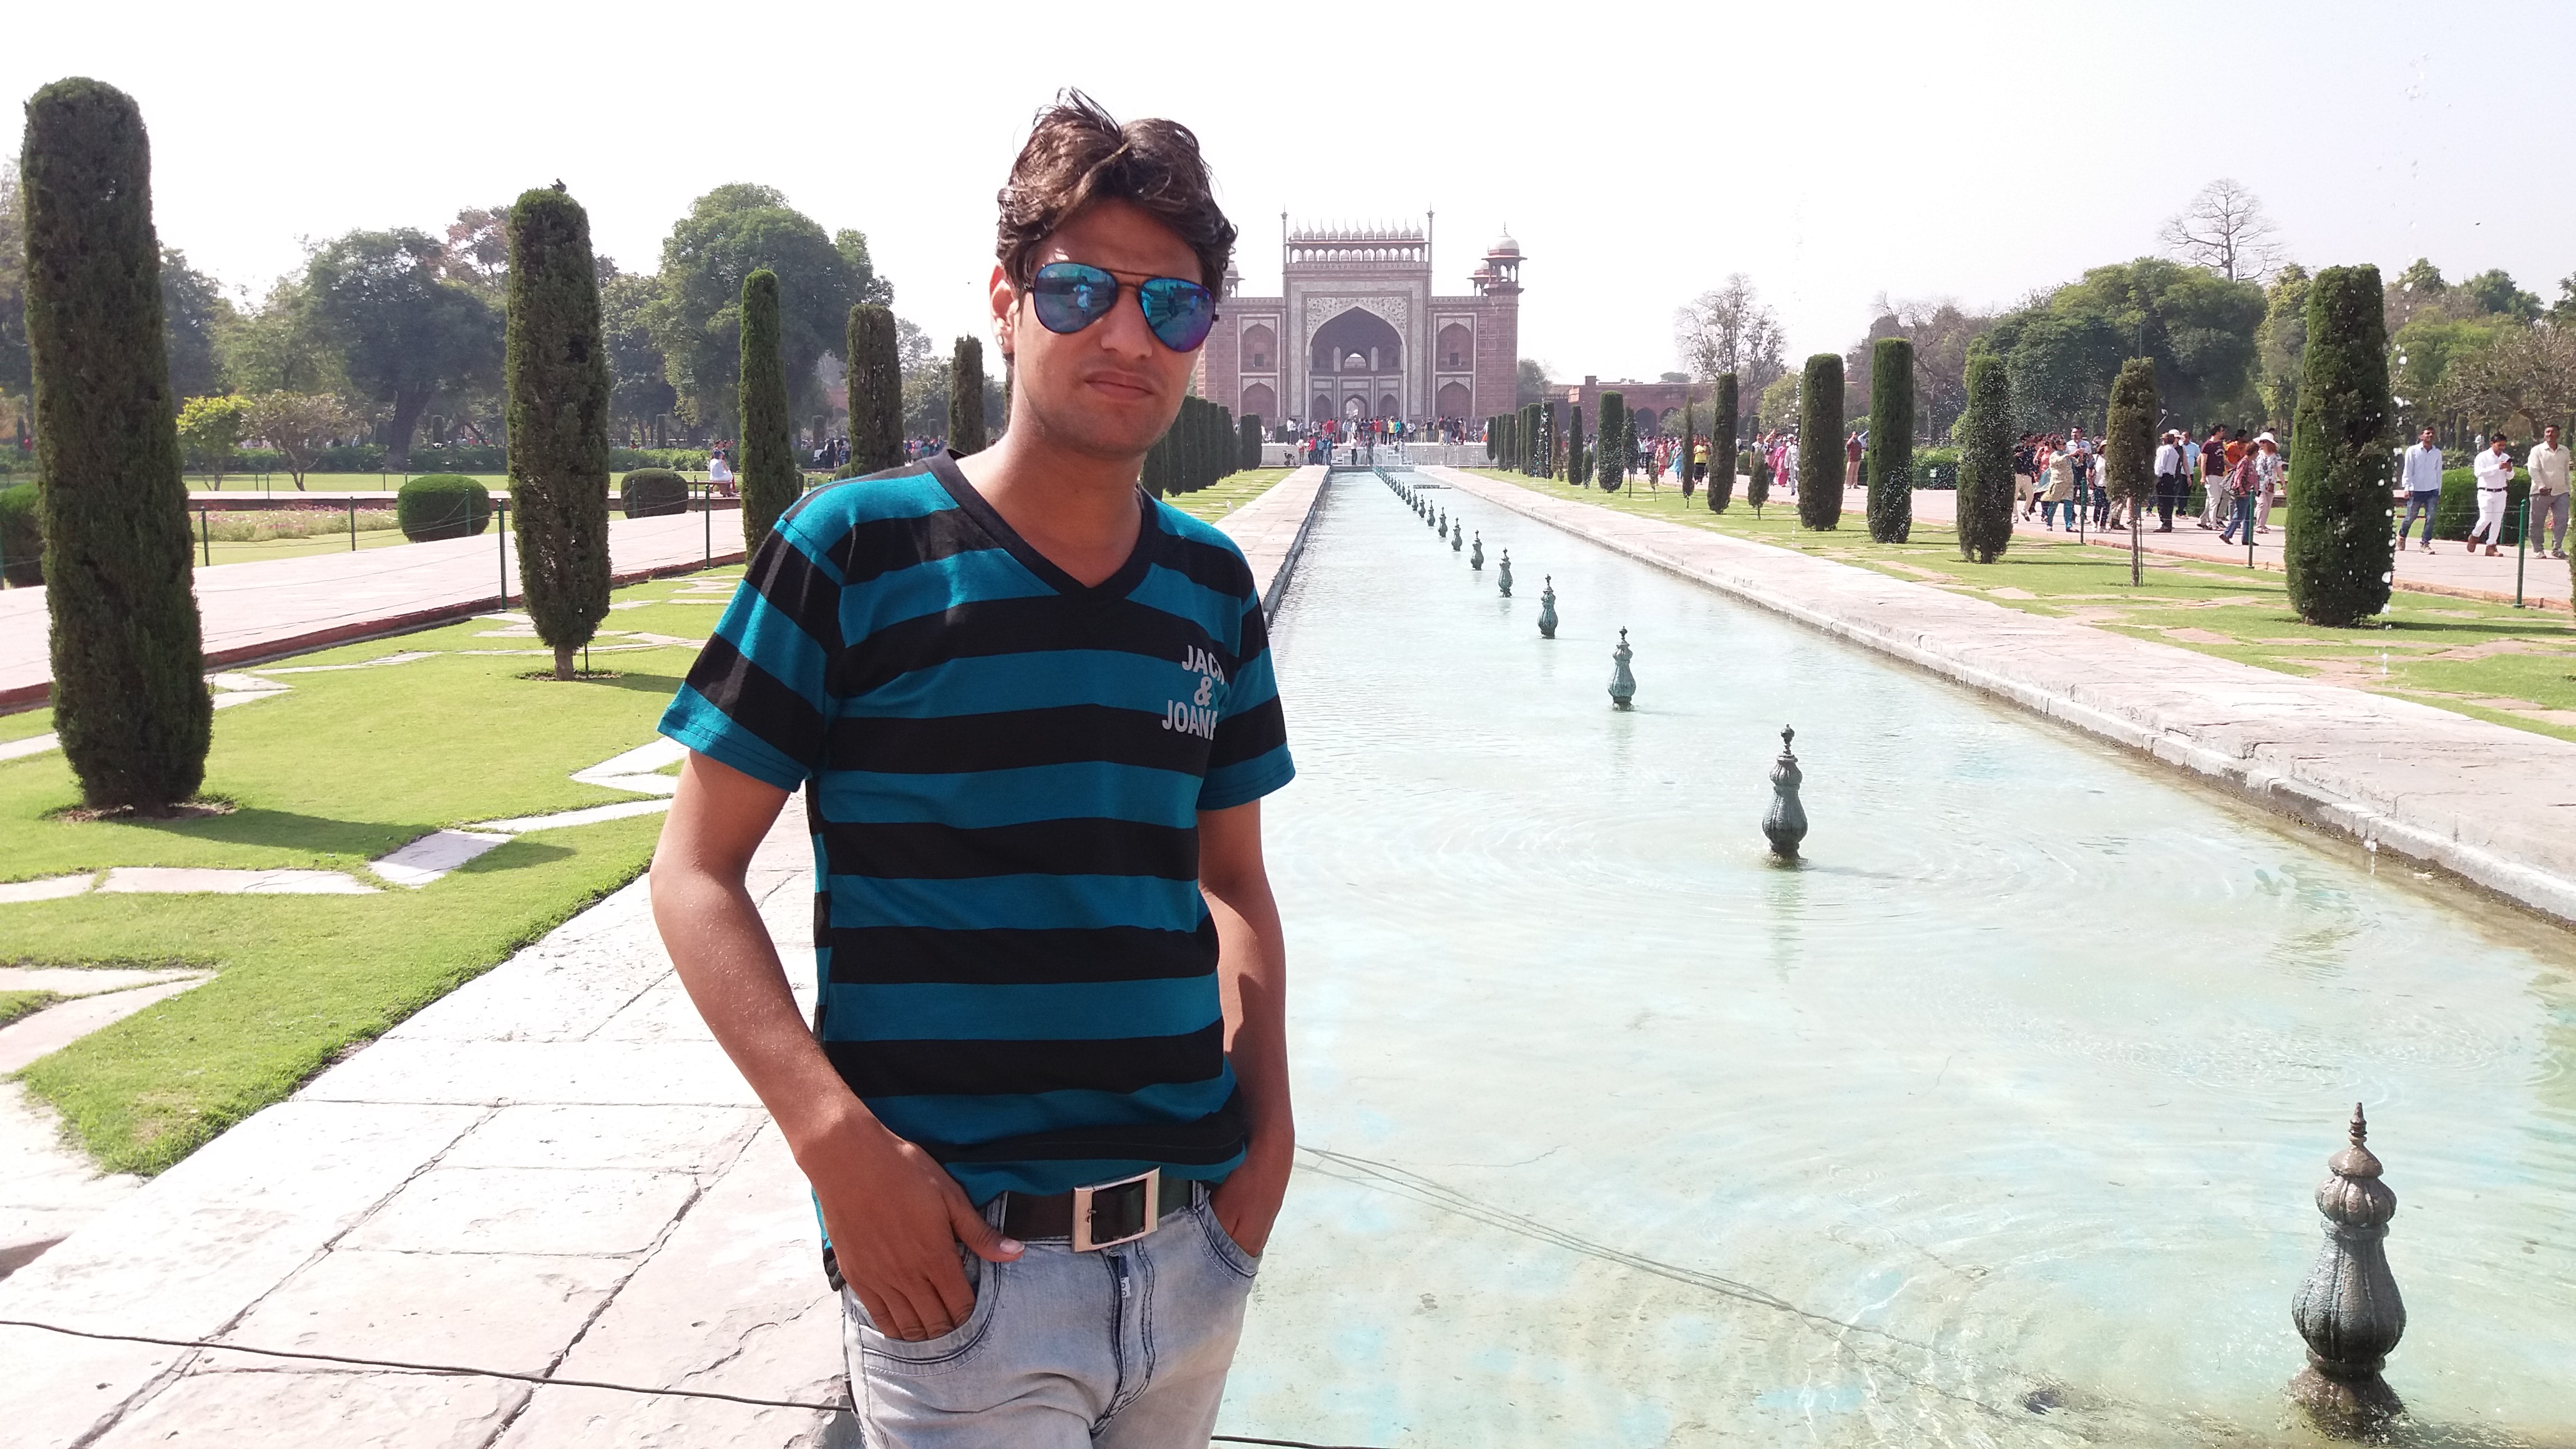
man, water, vacation, male, tourism, tree, fun, outerwear, leisure, sunglasses, travel, recreation, grass, jeans, vision care